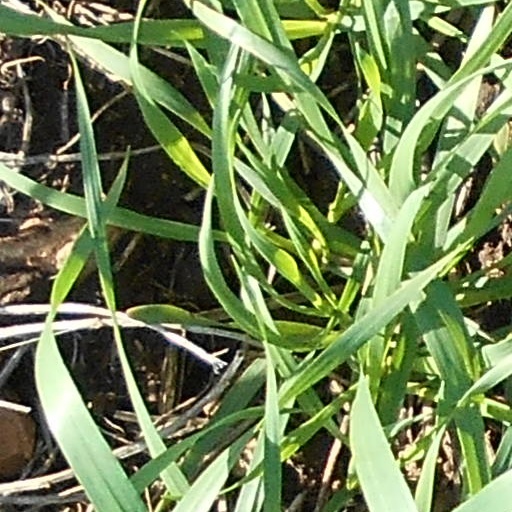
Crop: wheat